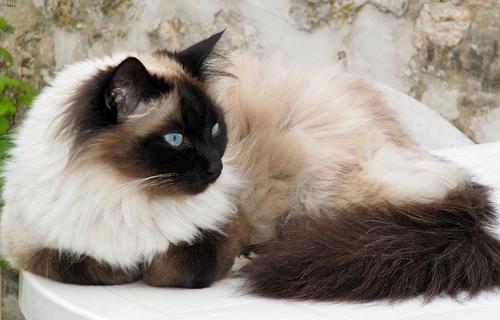
Breed: Birman